Buhl Airsedan

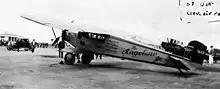
"The Angelino Junior" after winning the 1929 Oakland-Cleveland race

After Buhl had ceased operations in 1932 due to declining sales as the Great Depression deepened, the drawings and jigs were purchased by the Ontario Provincial Air Service (OPAS) in Canada who then built four CA-6M's for use as fire spotting aircraft at their facility in Sault Ste. Marie between 1935 and 1937. These differed from the original aircraft in having Canadian Vickers floats, a new fin and rudder and larger lower wings. Due to the excessive weight of the Canadian-Vickers built floats, the first Ontario Provincial Air Service-built CA-6M refused to leave the water until given a more powerful Pratt & Whitney Wasp engine.